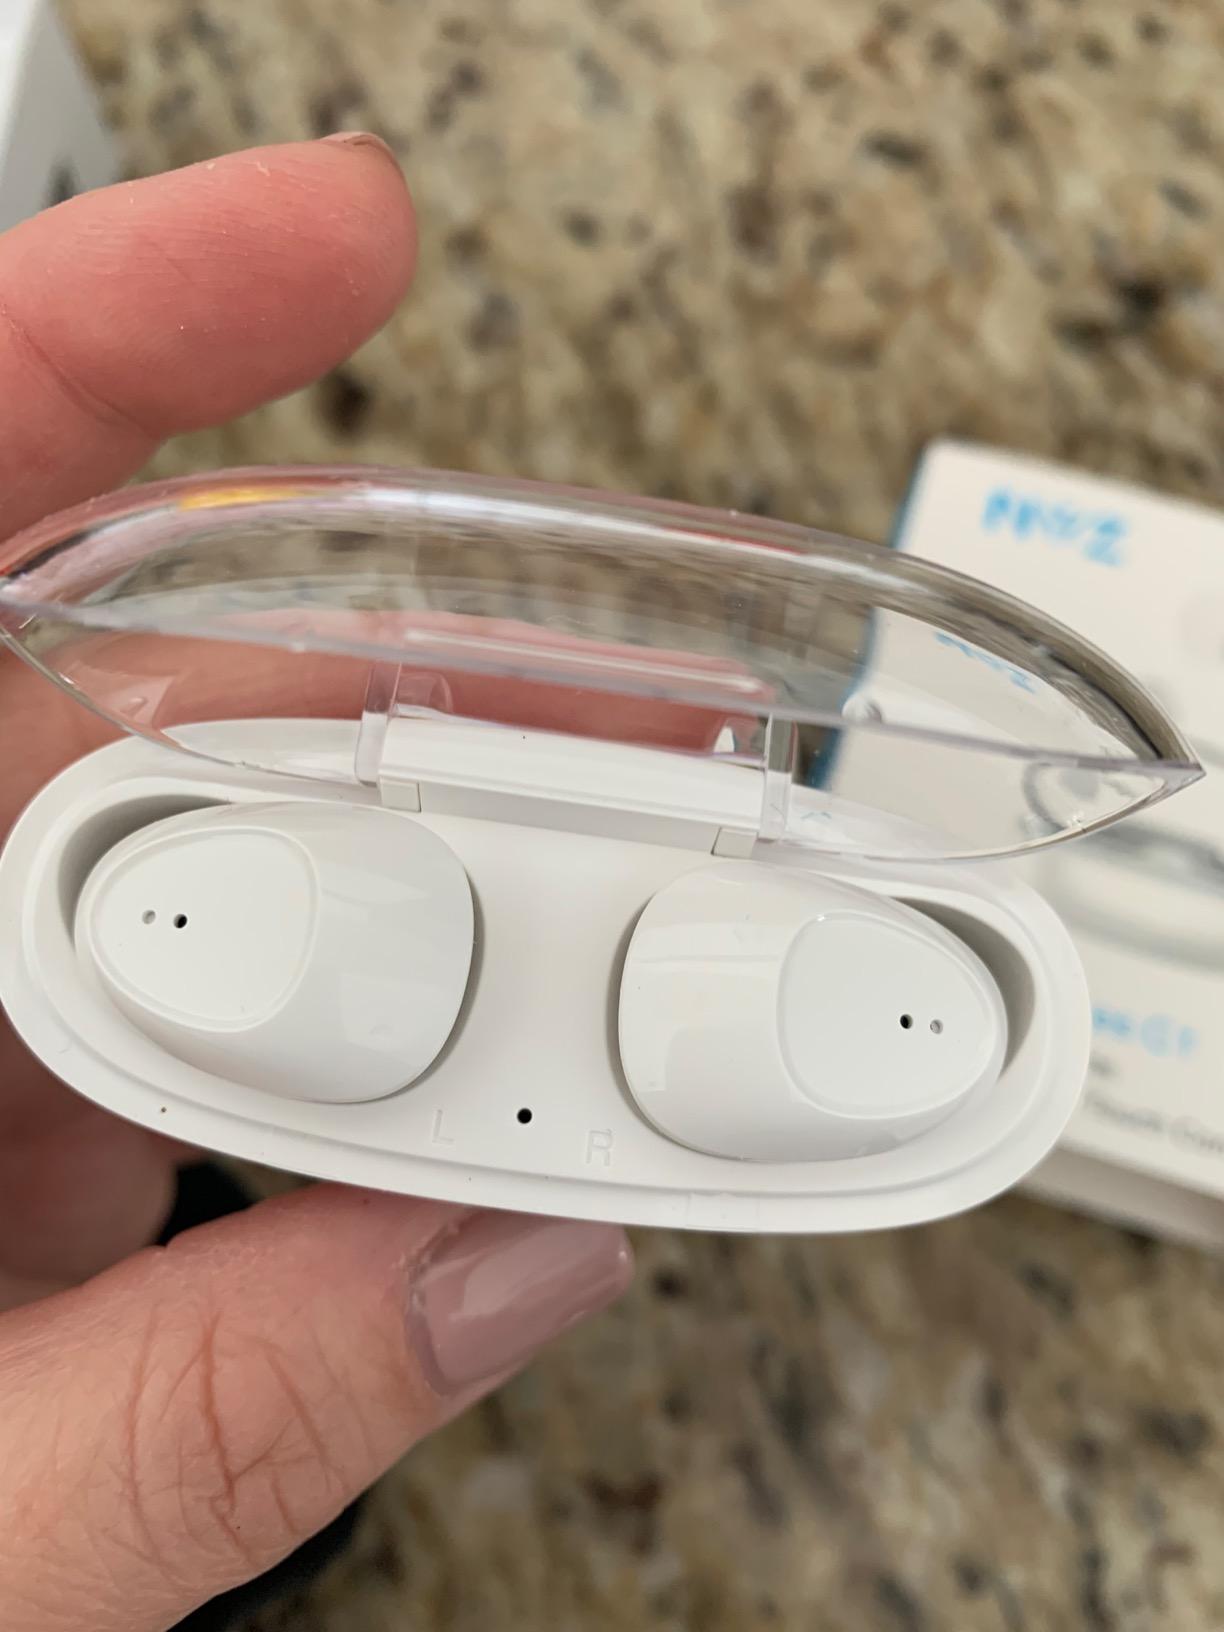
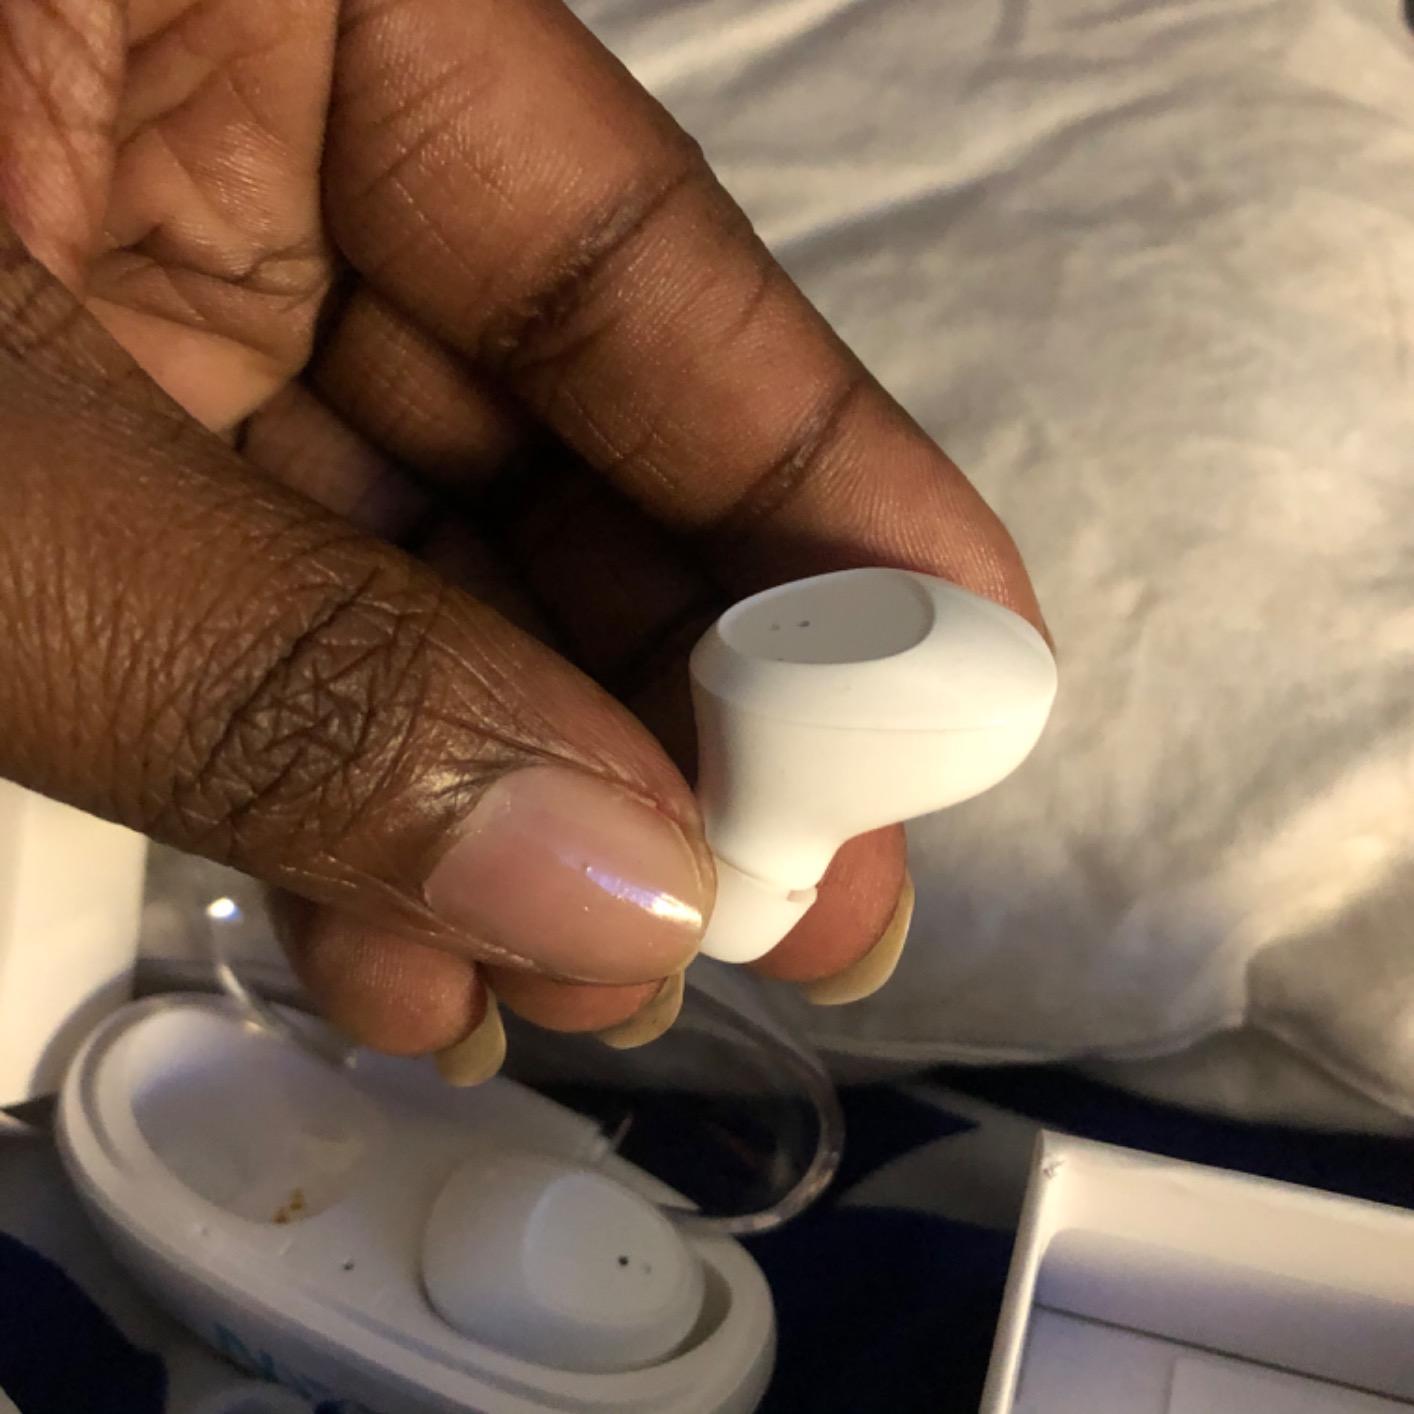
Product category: earbuds
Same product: yes